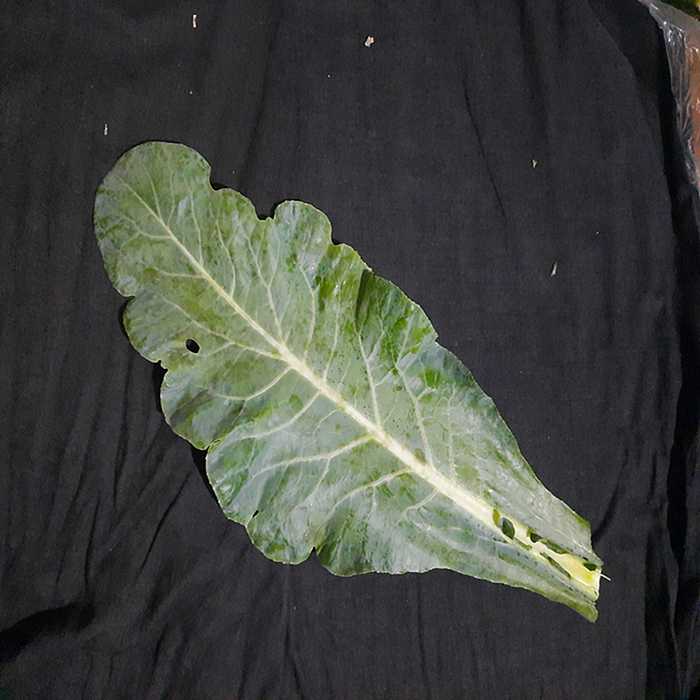
Plant: Cauliflower
Label: Fresh leaf